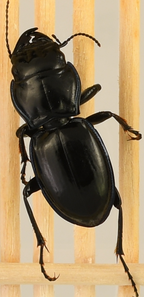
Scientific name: Pasimachus elongatus
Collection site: Central Plains Experimental Range NEON (CPER), plot CPER_006